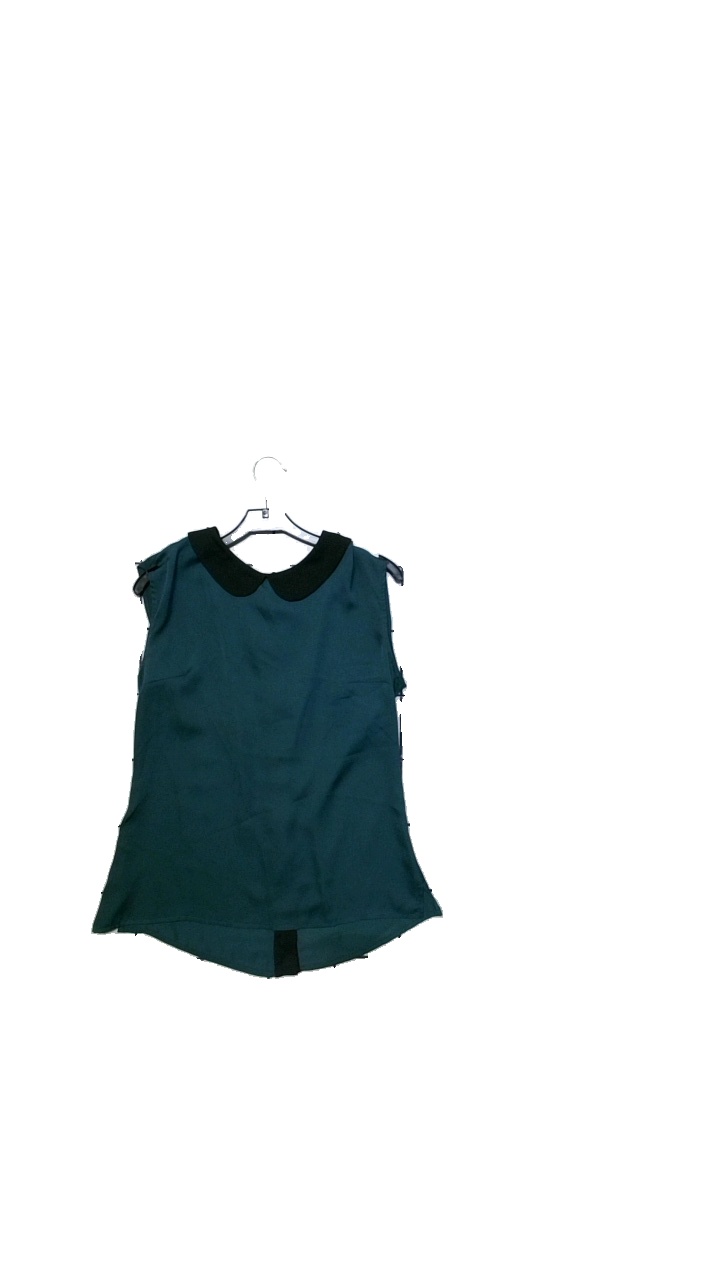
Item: Top (Ladies)
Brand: Blanco
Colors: Green, Black
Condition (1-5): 3
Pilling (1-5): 5
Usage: Reuse
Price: <50